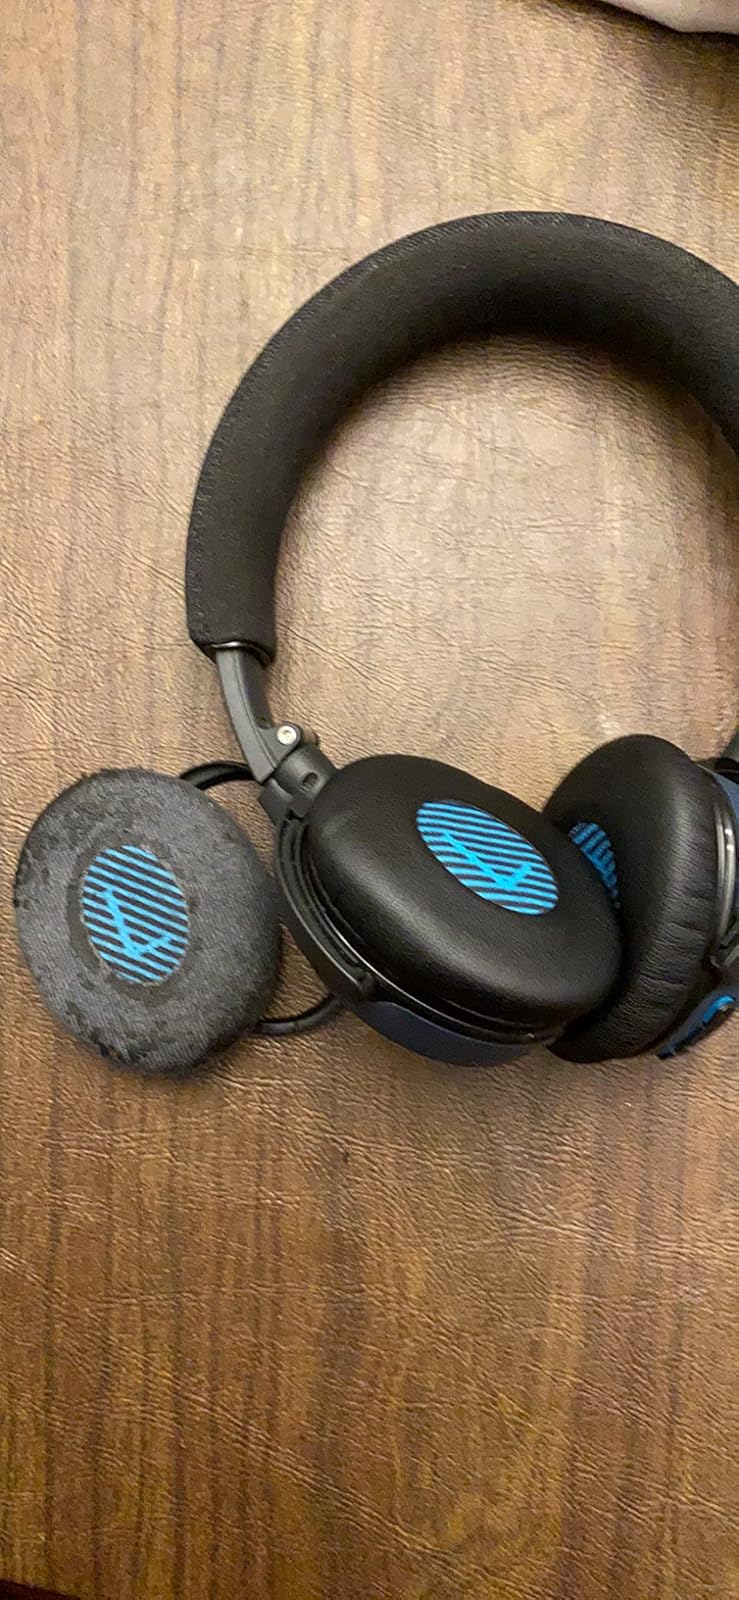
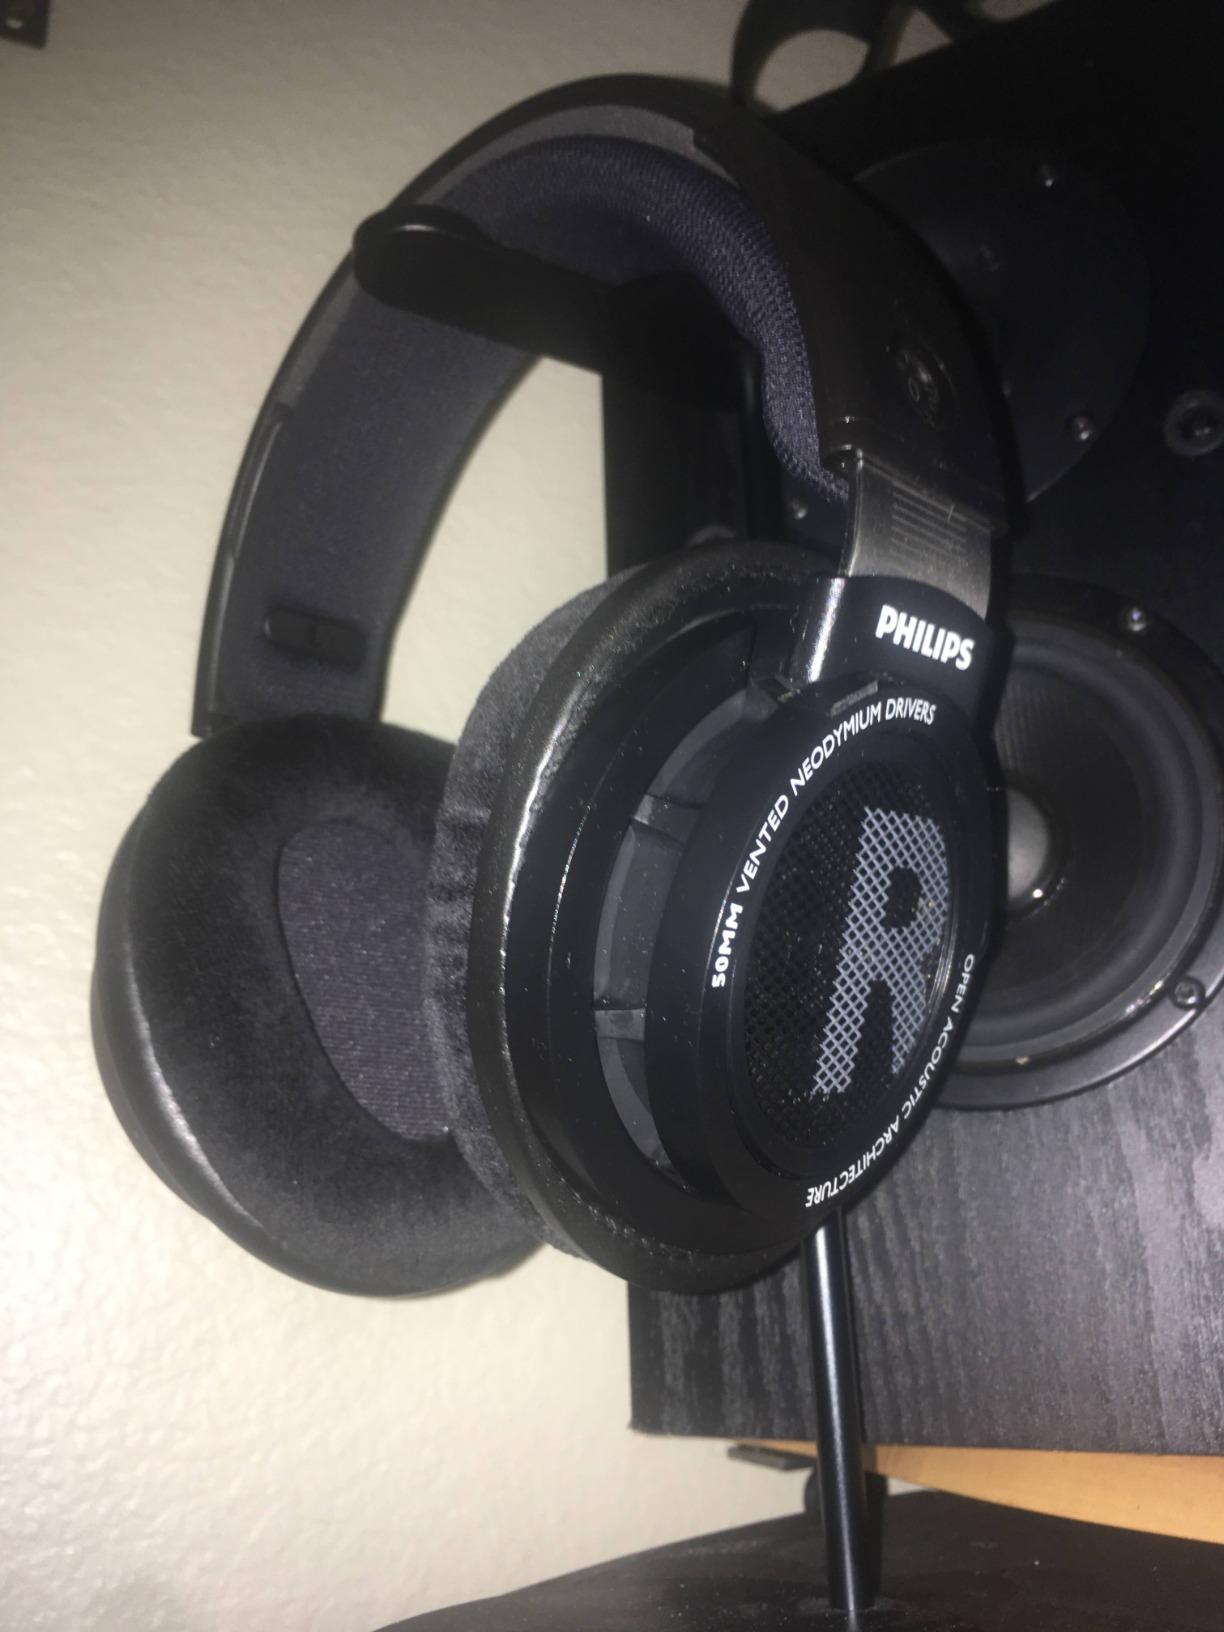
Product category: headphones
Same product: no